Golden Years (2017 film)

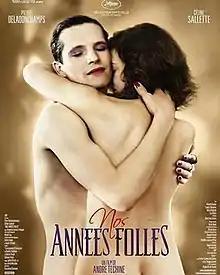
Theatrical release poster

Golden Years is a 2017 French drama film directed by André Téchiné and starring Pierre Deladonchamps and Céline Sallette. The script was written by Téchiné in collaboration with Cédric Anger adapting Fabrice Virgili and Daniele Voldman's nonfiction book "La garconne et l'assassin" "(The Flapper and the Killer"). The plot follows a French army deserter who disguised himself as a woman in order to dodge the authorities. It was shown in the Special Screening section at the 2017 Cannes Film Festival.